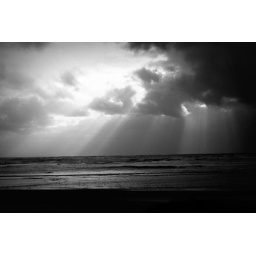
and the sun stepped over the sky and got its dirty footprints all across the ocean and the air.